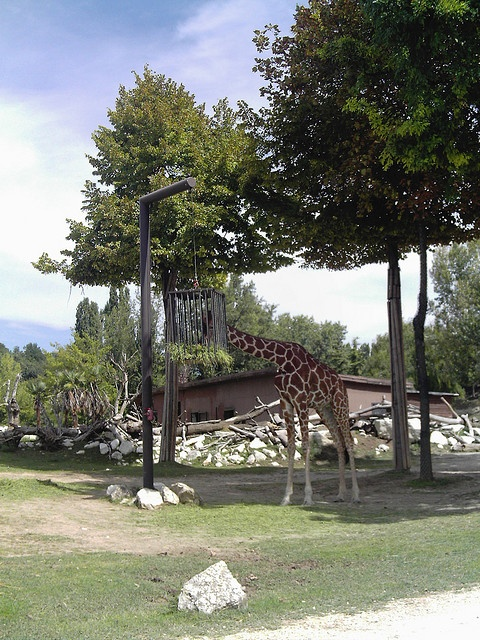
a giraffe is standing by some trees in a field
giraffe standing in shade with wooden structure and forest in background
A giraffe standing outside underneath some trees and rocks.
A giraffe standing in the shade near trees.
A giraffe standing under two green trees near a green field.